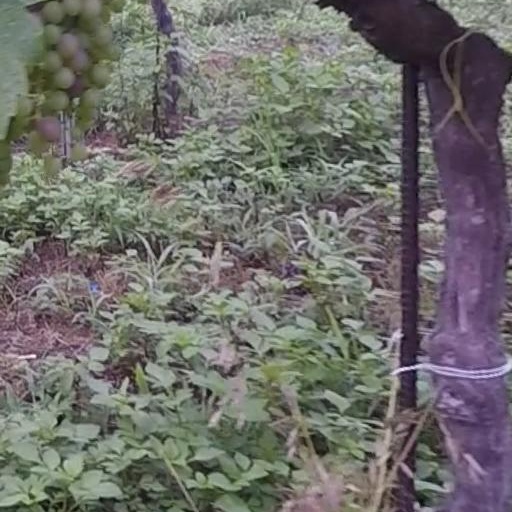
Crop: grape